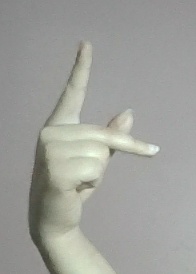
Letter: dha